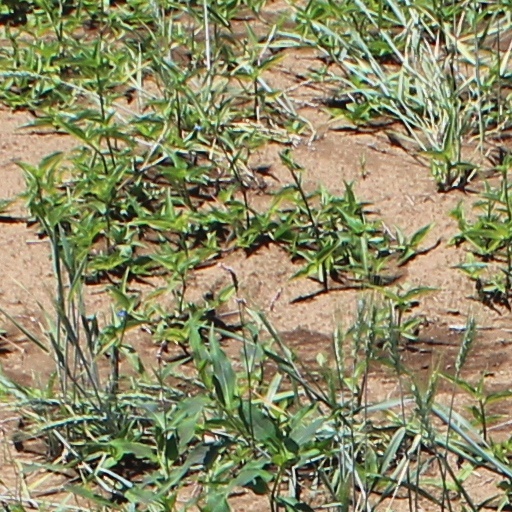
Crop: wheat